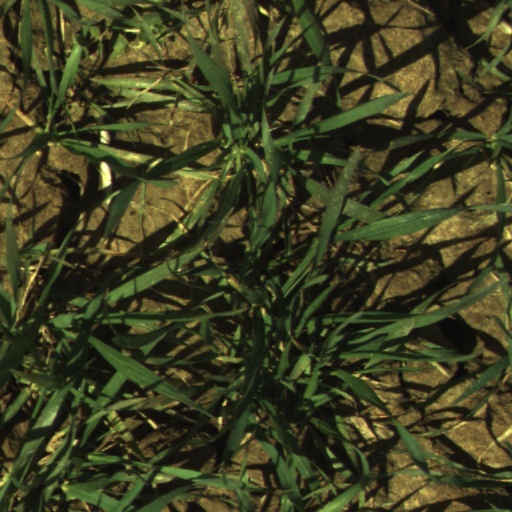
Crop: wheat